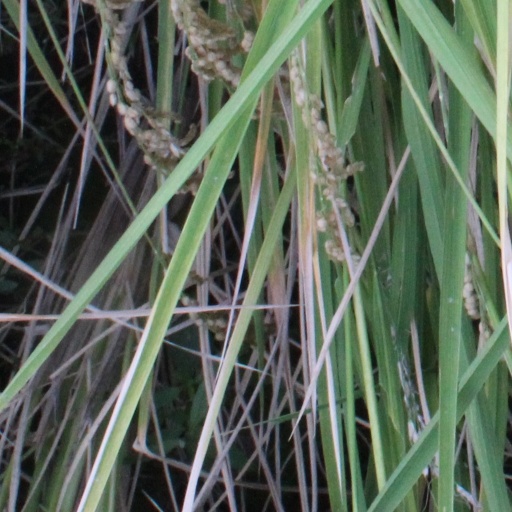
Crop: rice